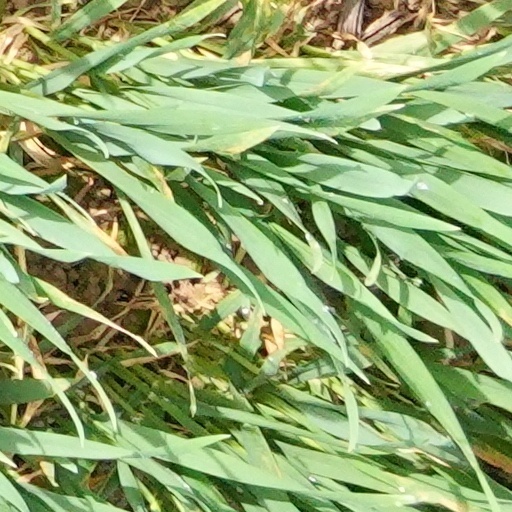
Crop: wheat